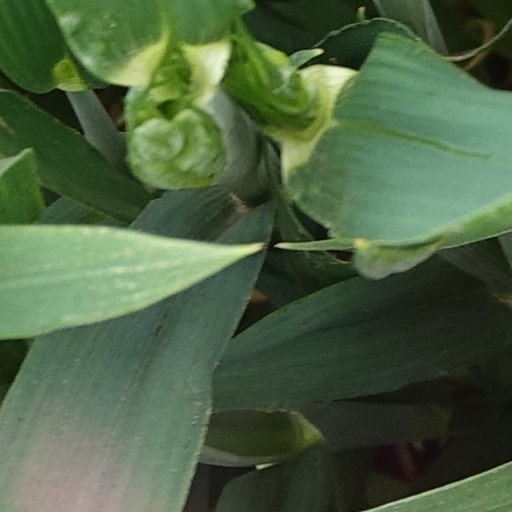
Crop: wheat